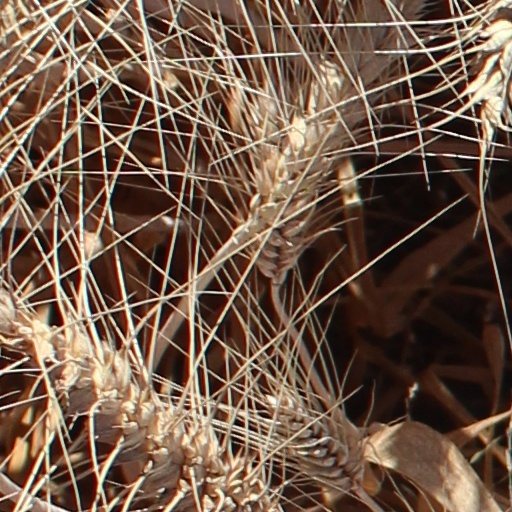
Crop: wheat